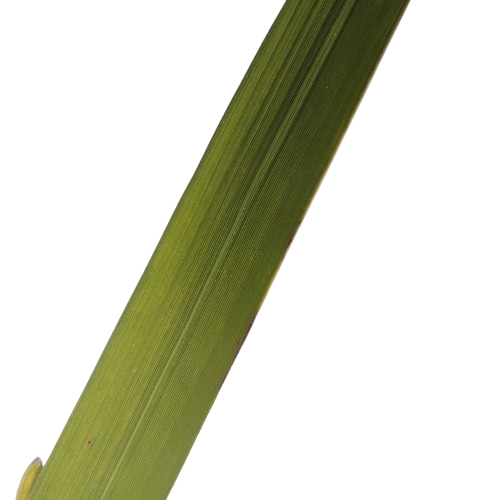
Label: Healthy